Amile Jefferson

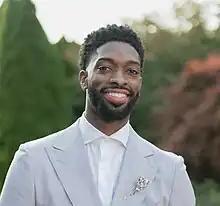
Jefferson in 2023

Amile Oliver Jefferson (born May 7, 1993) is an American professional basketball coach and former player. He is an assistant coach for the Boston Celtics team of the National Basketball Association (NBA). He played college basketball for the Duke Blue Devils, where he served as a captain for three seasons, including for the 2014–15 NCAA championship team.